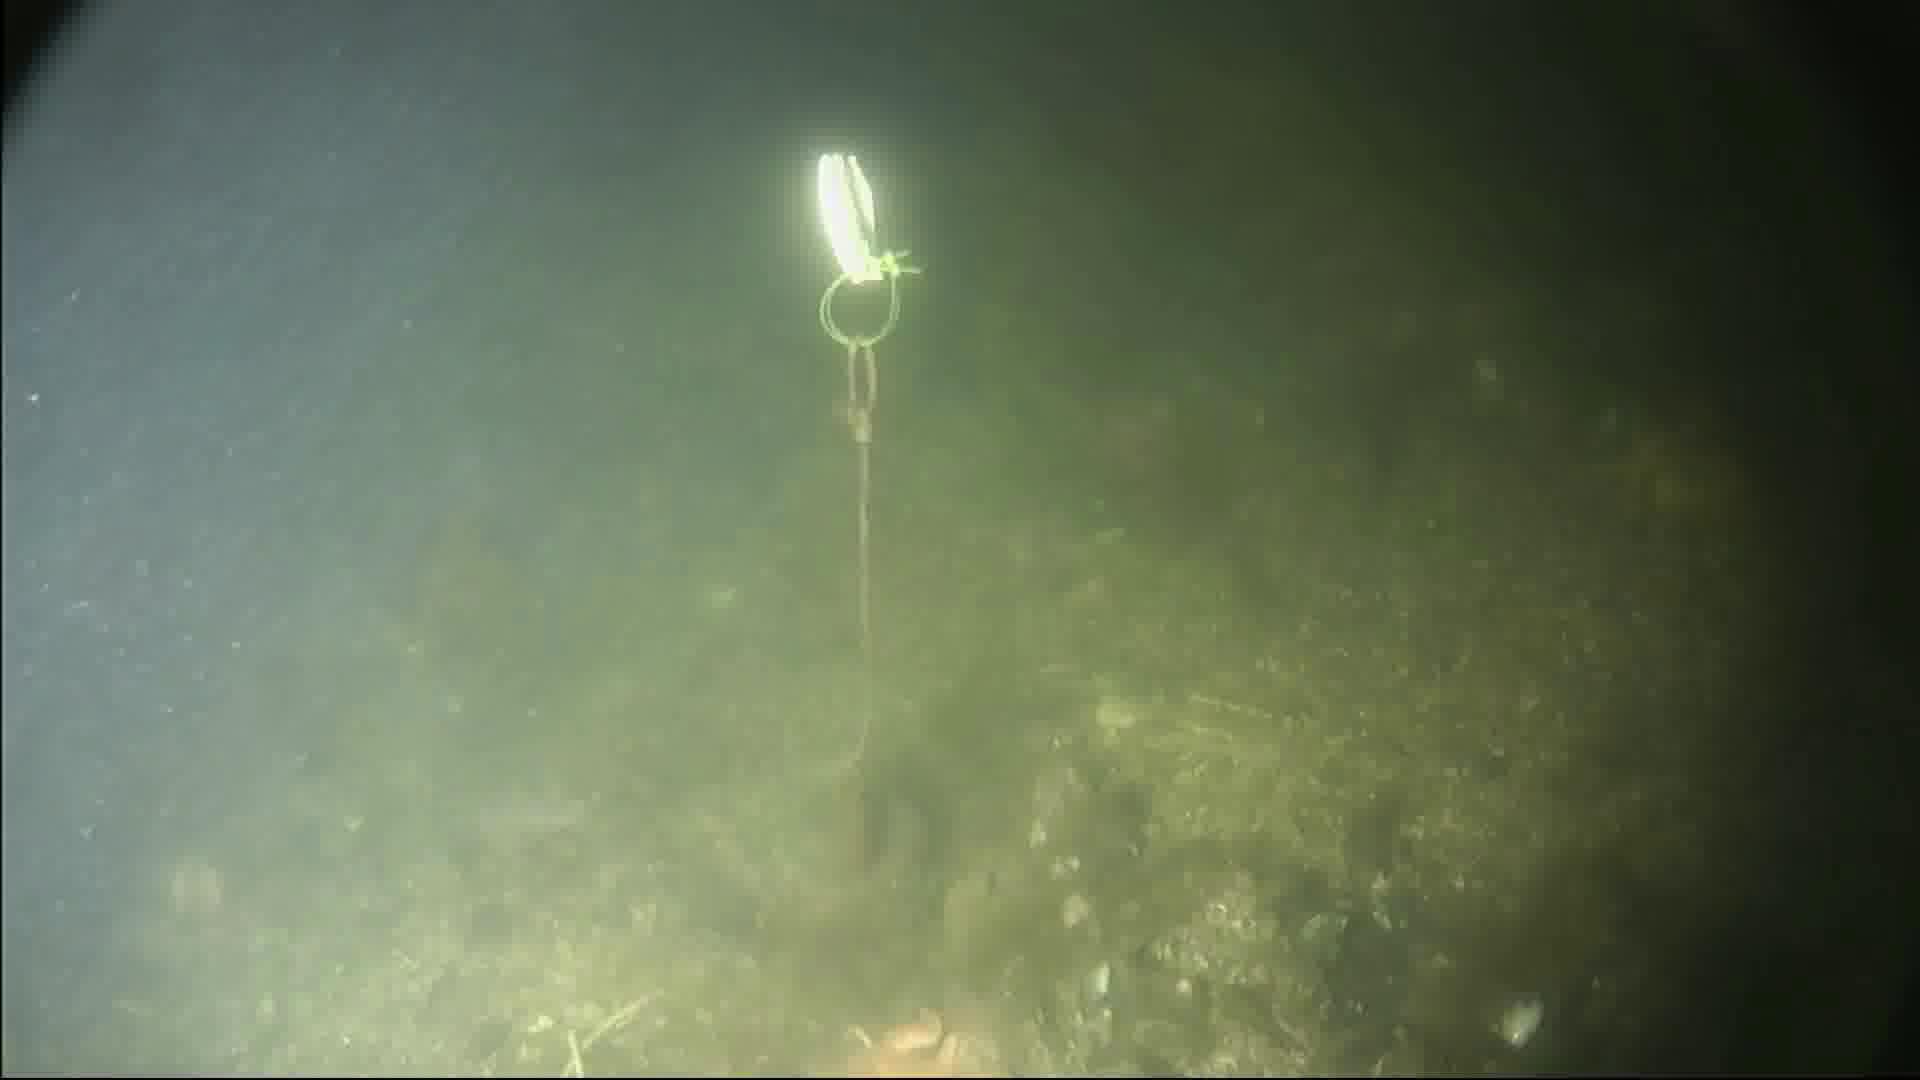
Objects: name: starfish
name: shrimp